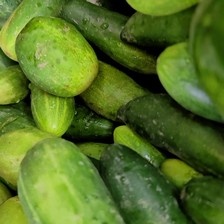
Label: cucumber